Mantri Manai

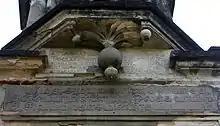
Embedded letters on porch indicates "built 1890"

There are a number of contradictory theories about the origin of the building. Some historians say that it could have been built during the Dutch period, referring to the building materials used (bricks, lime plaster, wood and tiles), the structure and ornamental work. Alternatively, the ornamental work on pillars, capitals and the arched porch appear to belong to the Jaffna kingdom's era.